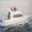
Label: ship